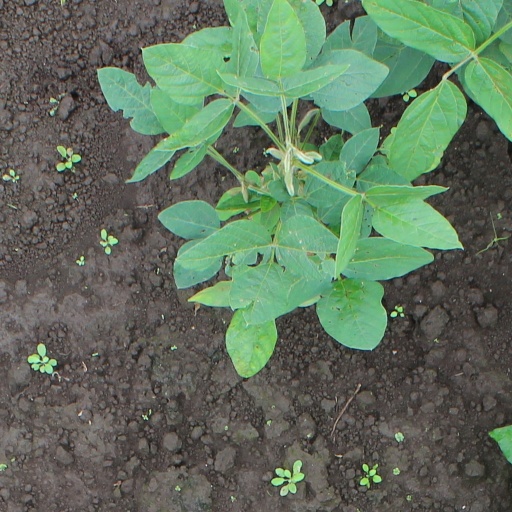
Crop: soybean